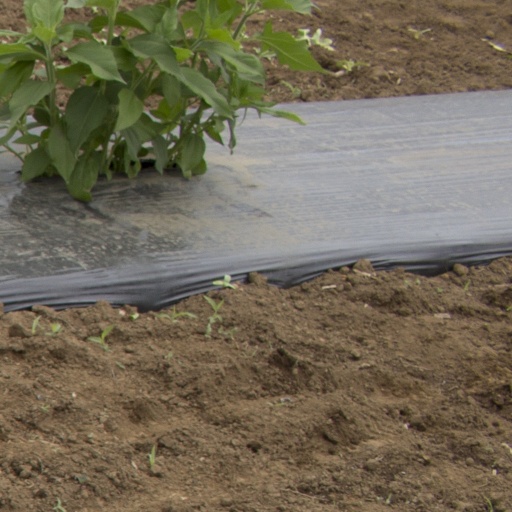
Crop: Jerusalem artichoke